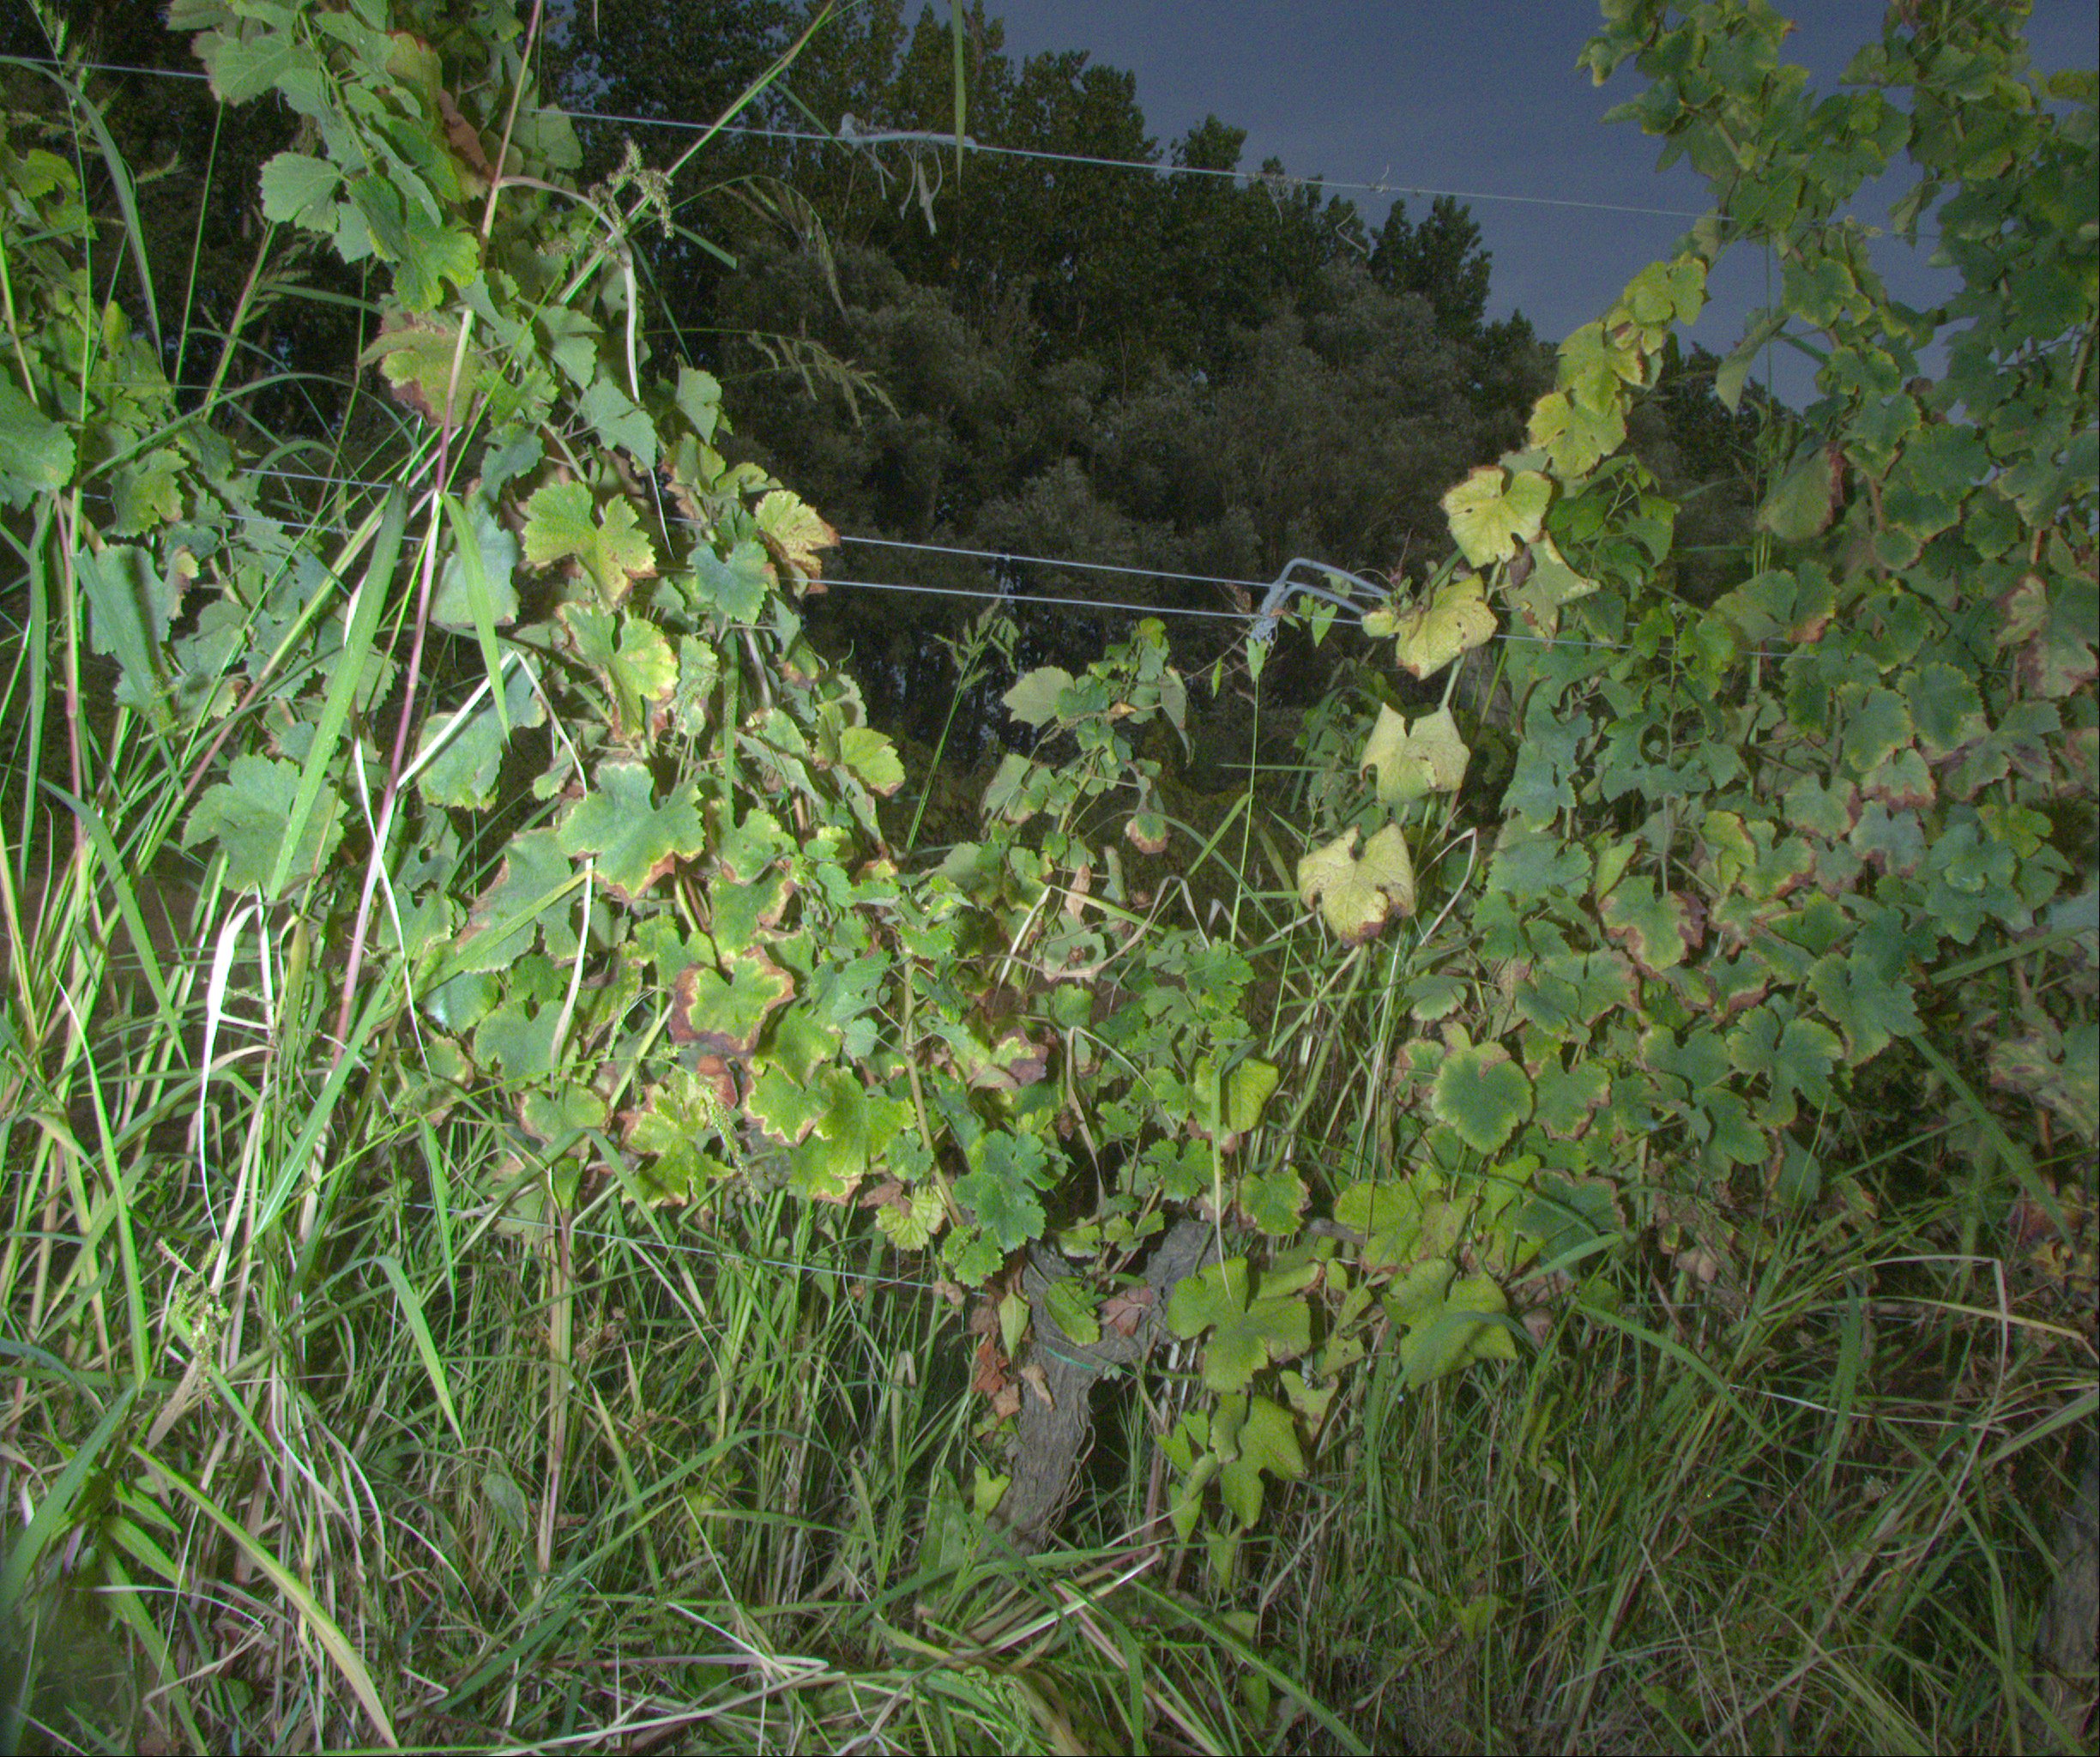
Grape variety: sauvignon-blanc
Disease: Flavescence dorée (fd)